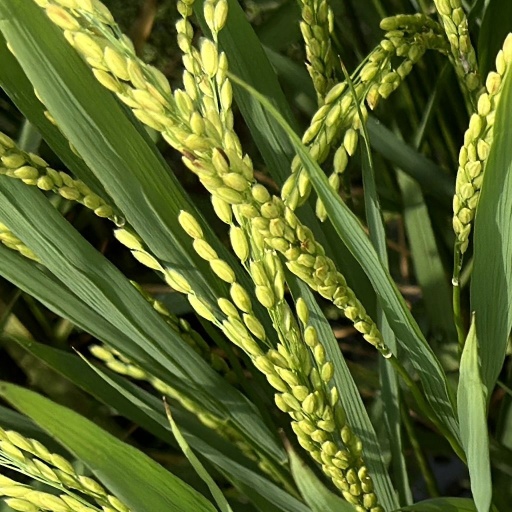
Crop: rice